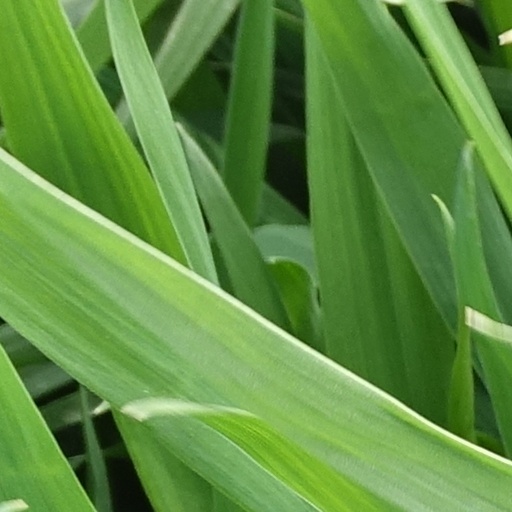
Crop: wheat